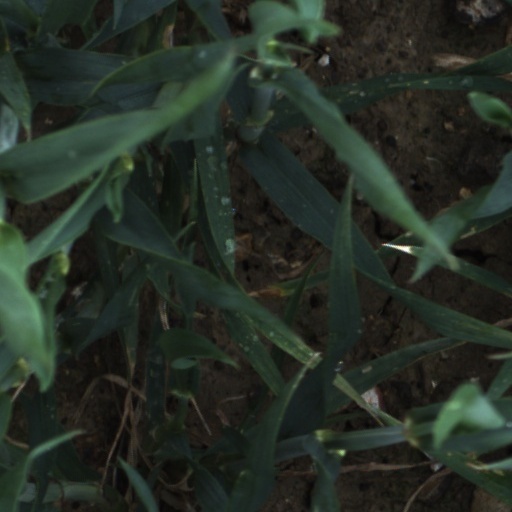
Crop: wheat